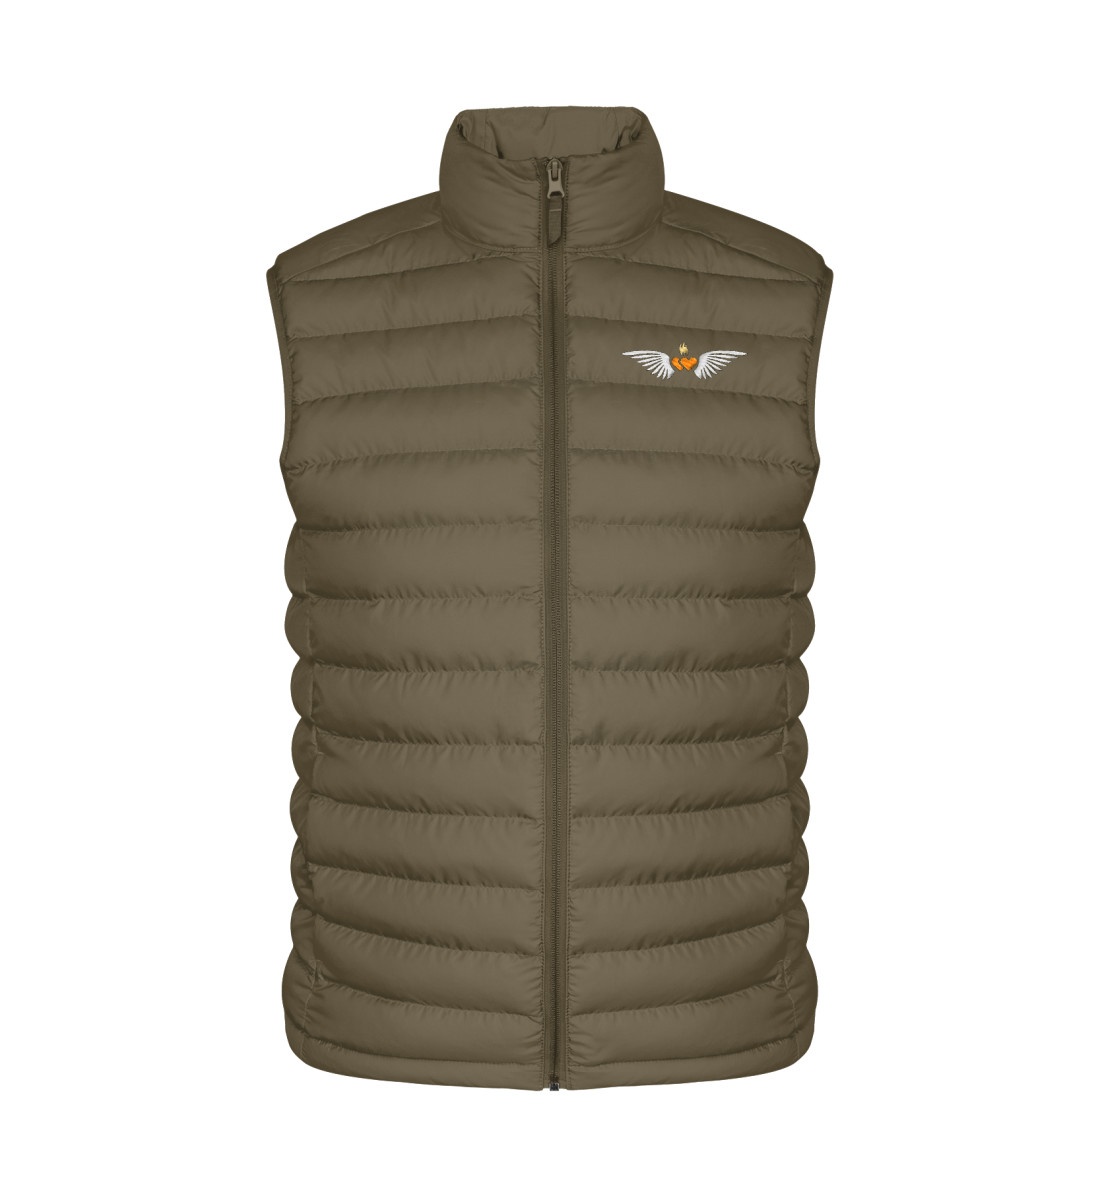
HEARTFUCK wings of lucifer white hearts orange flames gold art flügel love unfuck hate  - Climber Steppweste ST/ST mit Stick
Dieses coole Motiv ist eine tolle Alternative zum alltäglichen Standard. Die Weste/Bodywarmer in den Größen S-XXL eignet sich auch hervorragend als Geschenk. Wir bieten Qualitätsware auf höchstem Niveau. Vollster Tragekomfort bei 100% Polyester, mit federleichter Füllung perfekt für jede Situation im Alltag. Produktdetails: Das perfekte Piece für den Übergang: Die leicht elastischen Armlöcher, der verstellbare Gummizug am Saum, sowie der etwas höhere Stehkragen sorgen für eine optimale Windbeständigkeit. Beide Seitentaschen sind mit einem Reißverschluss verschlossen. Unsere ärmellose Steppweste eignet sich nicht nur ausgezeichnet für den allseits bekannten Zwiebel-Look, sondern ist ebenso das perfekte Staple-Piece für einen lässigen Street-Fit. Oberstoff : 100% recyceltes Polyester, 75 g/m² Futter : 100% recyceltes Polyester, 175 g/m² Schnitt : Unterer Saum mit verstellbarem Kordelstopper, Ärmelansätze mit elastischem Schrägband Grammatur: 75/ 175 g/m². Extras: Windabweisend. Größen: S, M, L, XL, XXL Veredelung : Hochwertiger Stick 100% Polyester
Brand: Shirtee
Category: Sporting Goods > Outdoor Recreation > Climbing > Climbing Apparel & Accessories